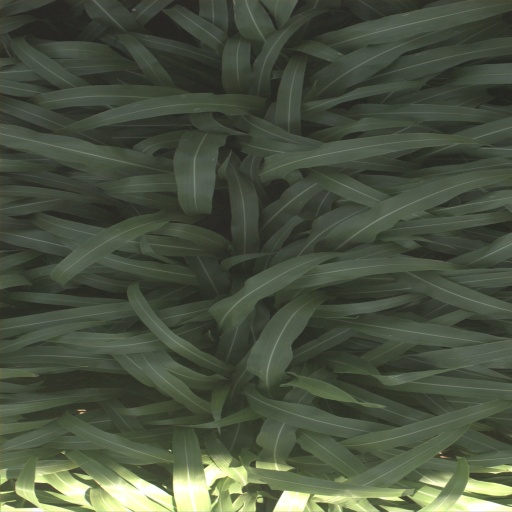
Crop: sorghum